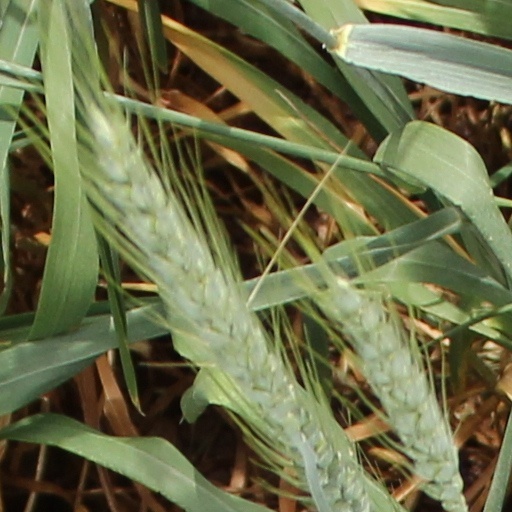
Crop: wheat